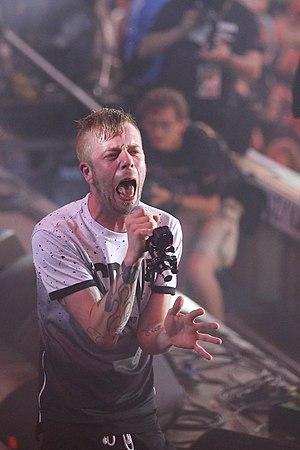
The Qemists au Przystanek Woodstock de 2017.